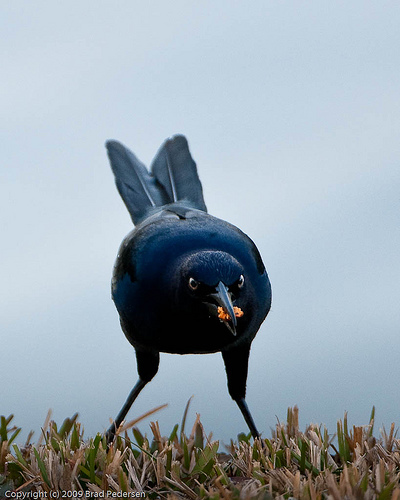
this bird is all black with single inner and outer rectrices, as well as a long, slender beak.
the bird is black with a a split tail and a a thick black bill.
this is a black bird with white eyes and a black beak.
this bird is black in color with a black beak, and black eye rings.
this bird is completely black with a long thin hooked bill.
this bird has wings that are black with a long black beak
this jet black bird has a white eye ring, a flattened crown, long tarsi and thighs, and a long beak.
an all black bird with long legs and long smooth tail feathers.
the bird has a black bill that is curved and a black back.
a small bird, black in color, with a sharp pointed bill.
Species: Boat Tailed Grackle